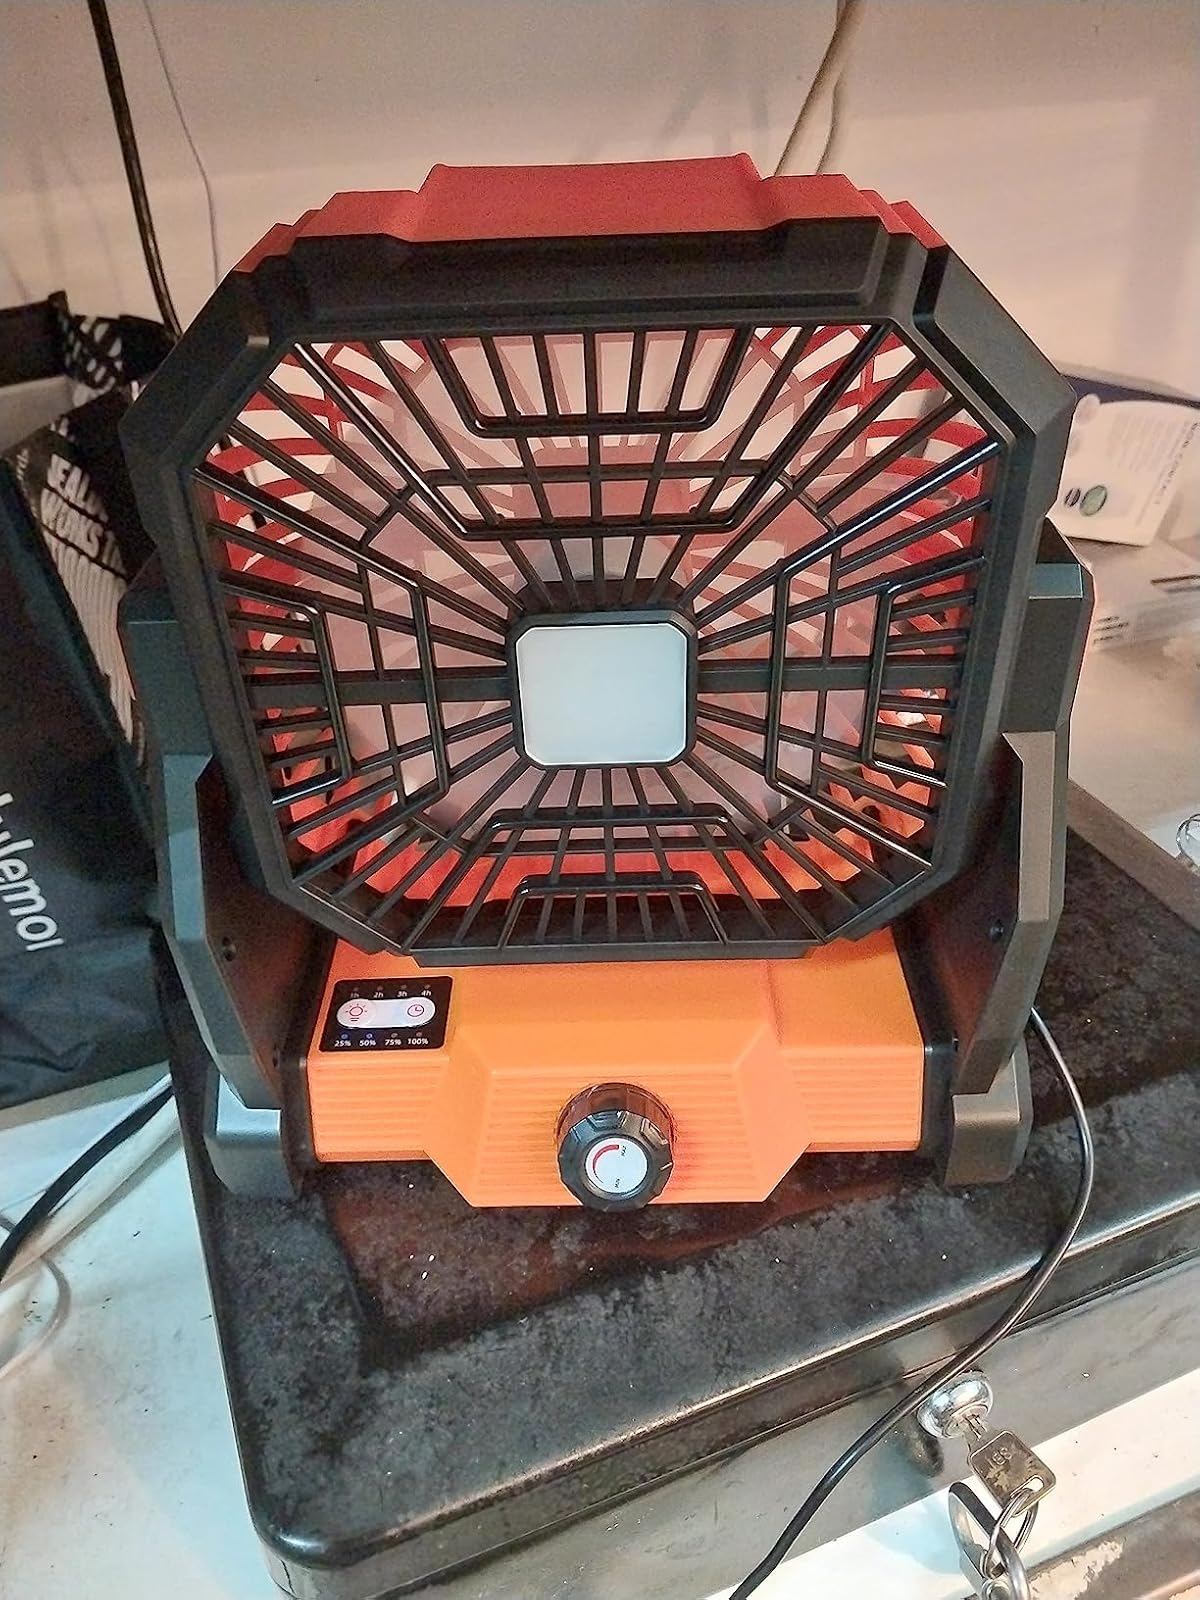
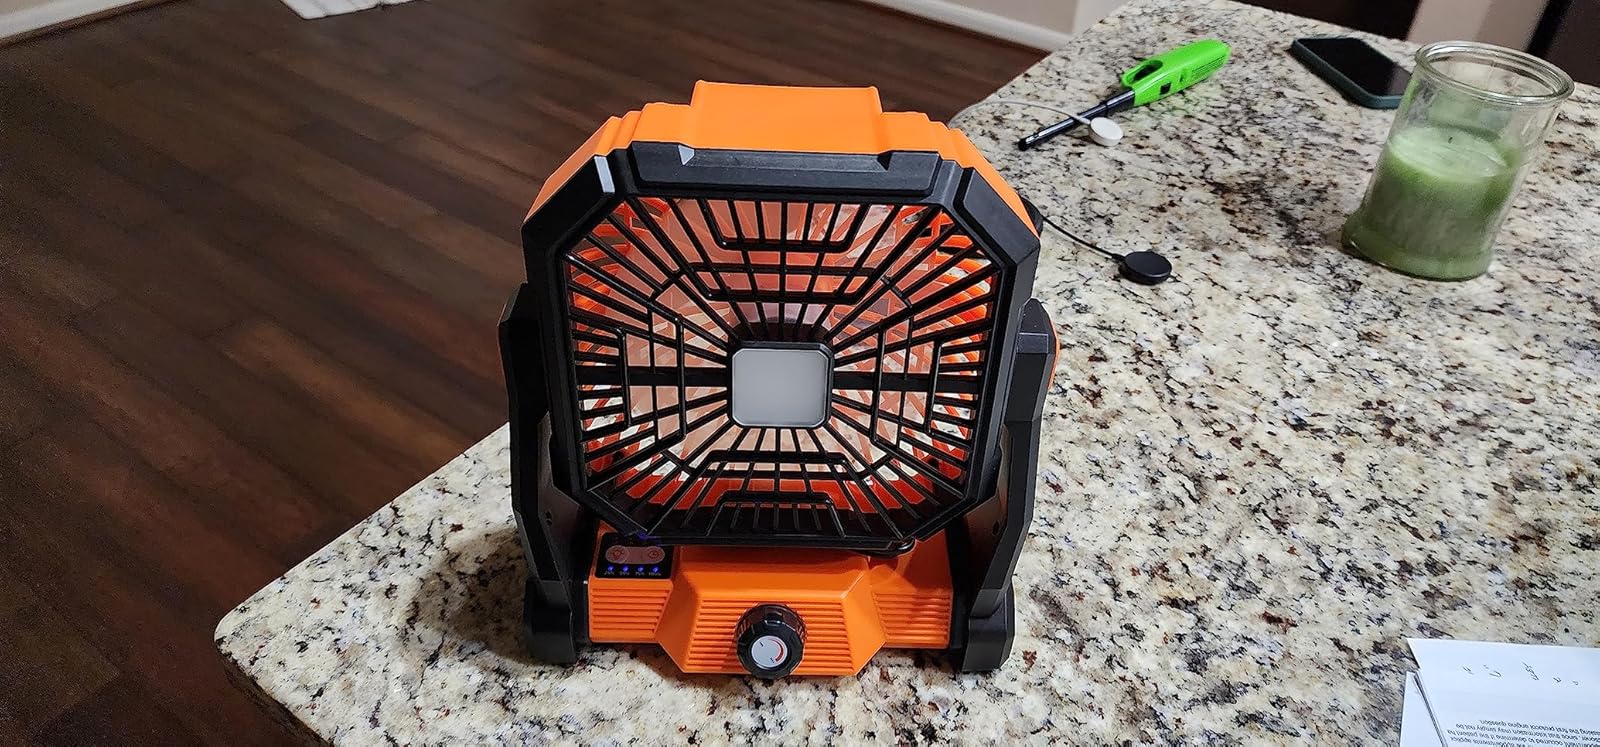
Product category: lantern
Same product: yes